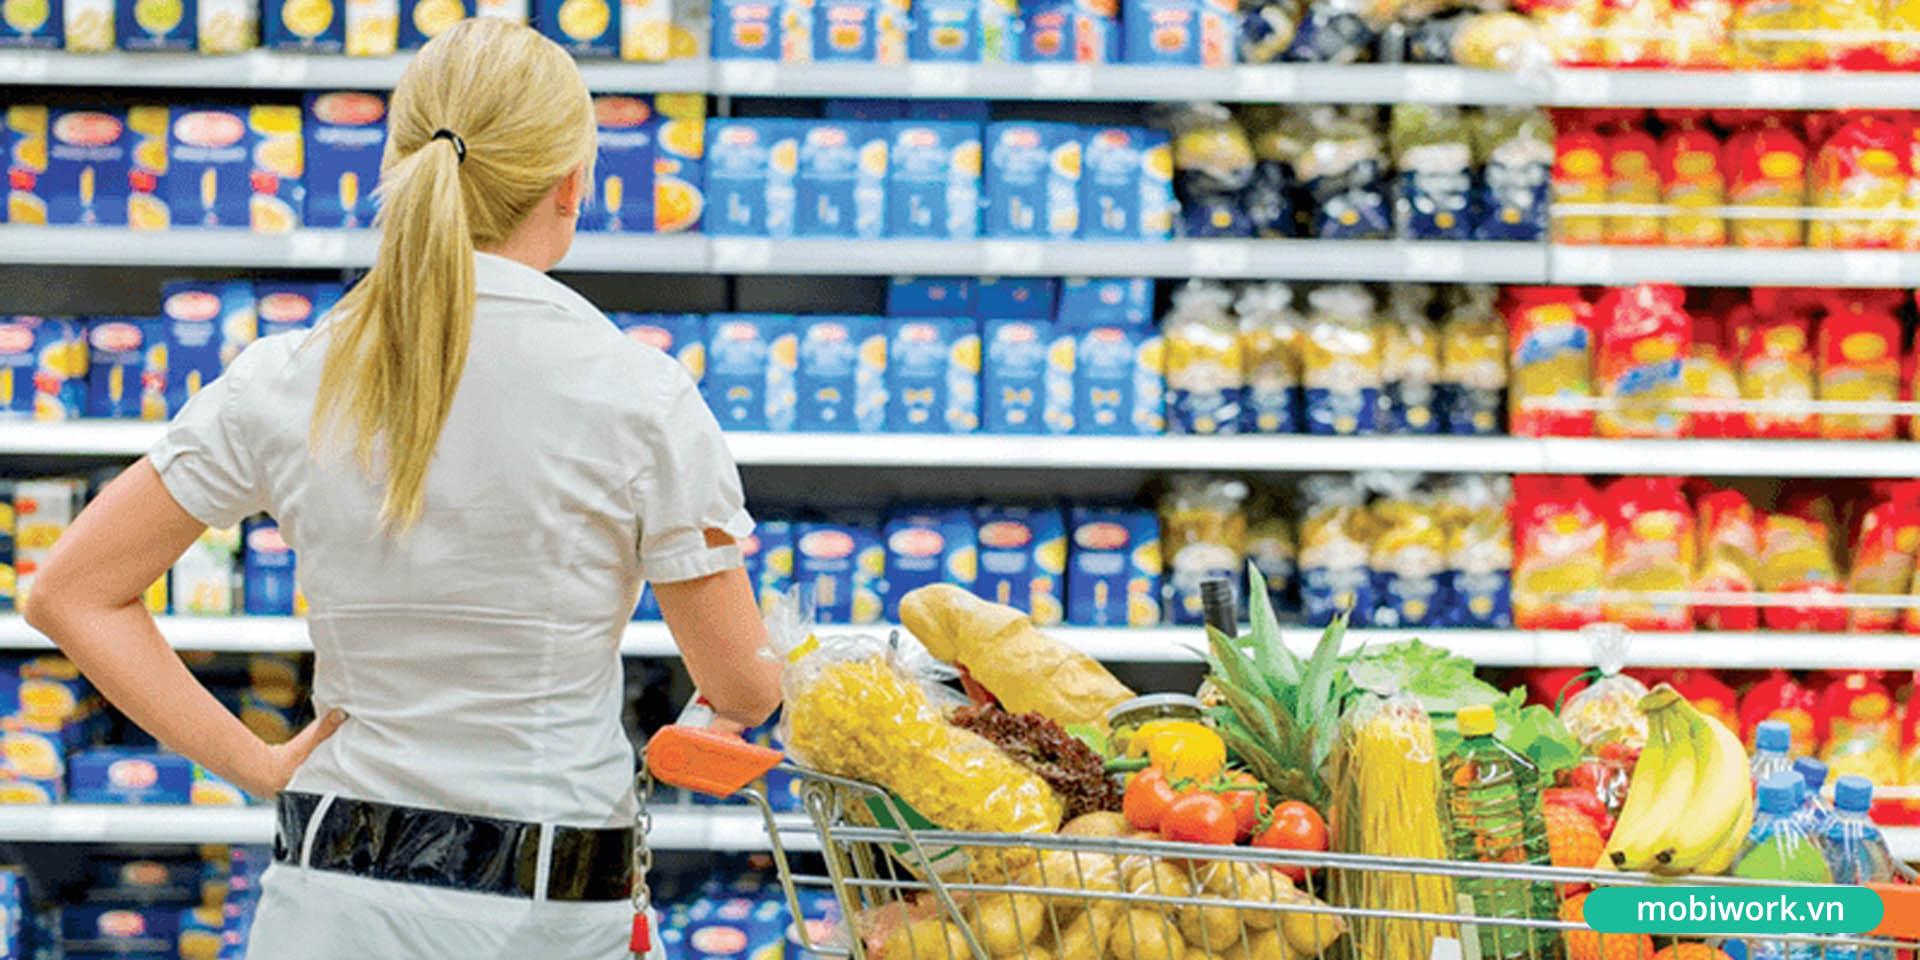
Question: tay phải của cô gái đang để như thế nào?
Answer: tay phải của cô gái đang dựa lên xe để hàng